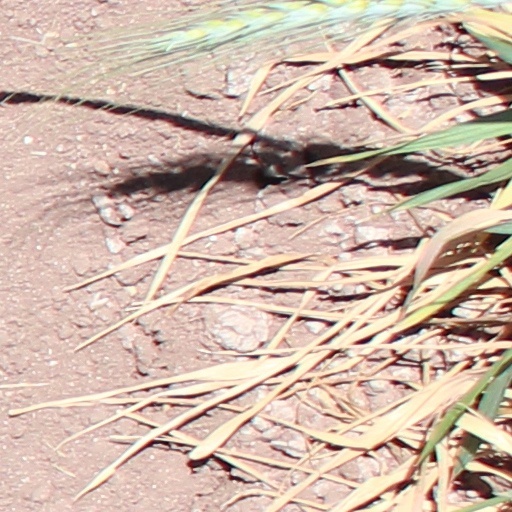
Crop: wheat